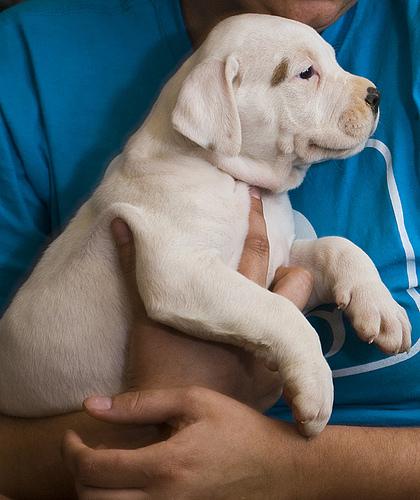
Breed: american bulldog